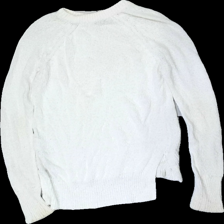
View: back
Type: Sweater
Category: Ladies
Brand: Gina Tricot
Colors: White
Material: 100% cotton
Cut: Regular, C-collar
Size: S
Season: All
Trend: Sports
Stains: Minor
Price range: <50
Recommended usage: Recycle
Comment: washed out, yellow stains